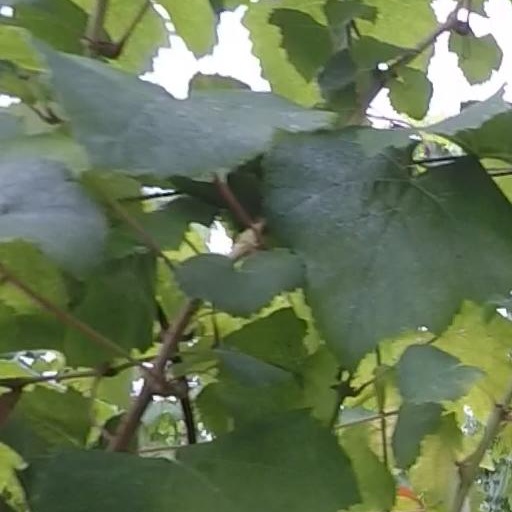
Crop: grape